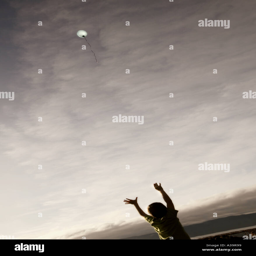
balloon floating away in the sky